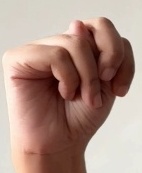
ASL sign: N